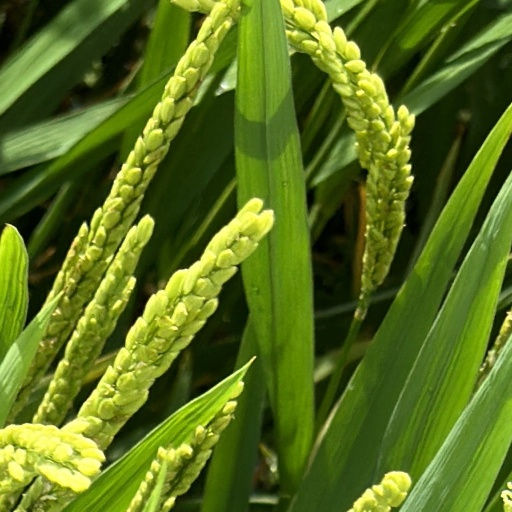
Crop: rice